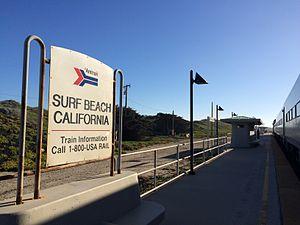
La gare de Surf est une gare ferroviaire des États-Unis située à l'ouest de la ville de Lompoc en Californie; Elle est desservie par Amtrak. C'est une gare sans personnel.